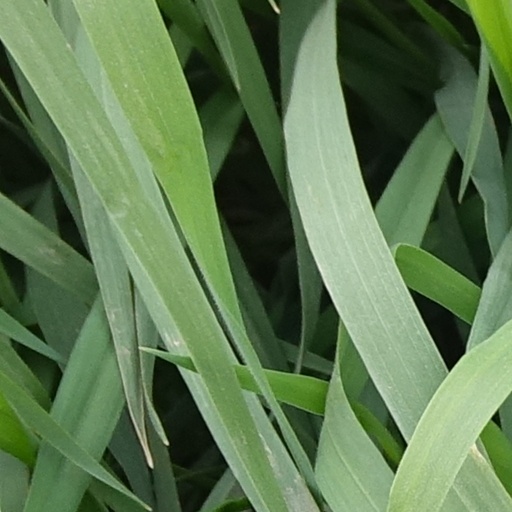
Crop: wheat